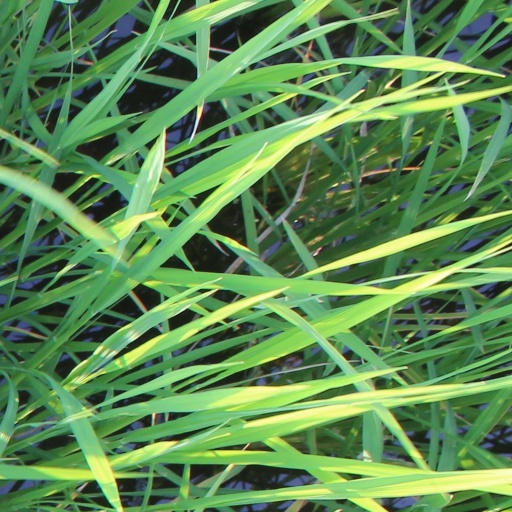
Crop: rice